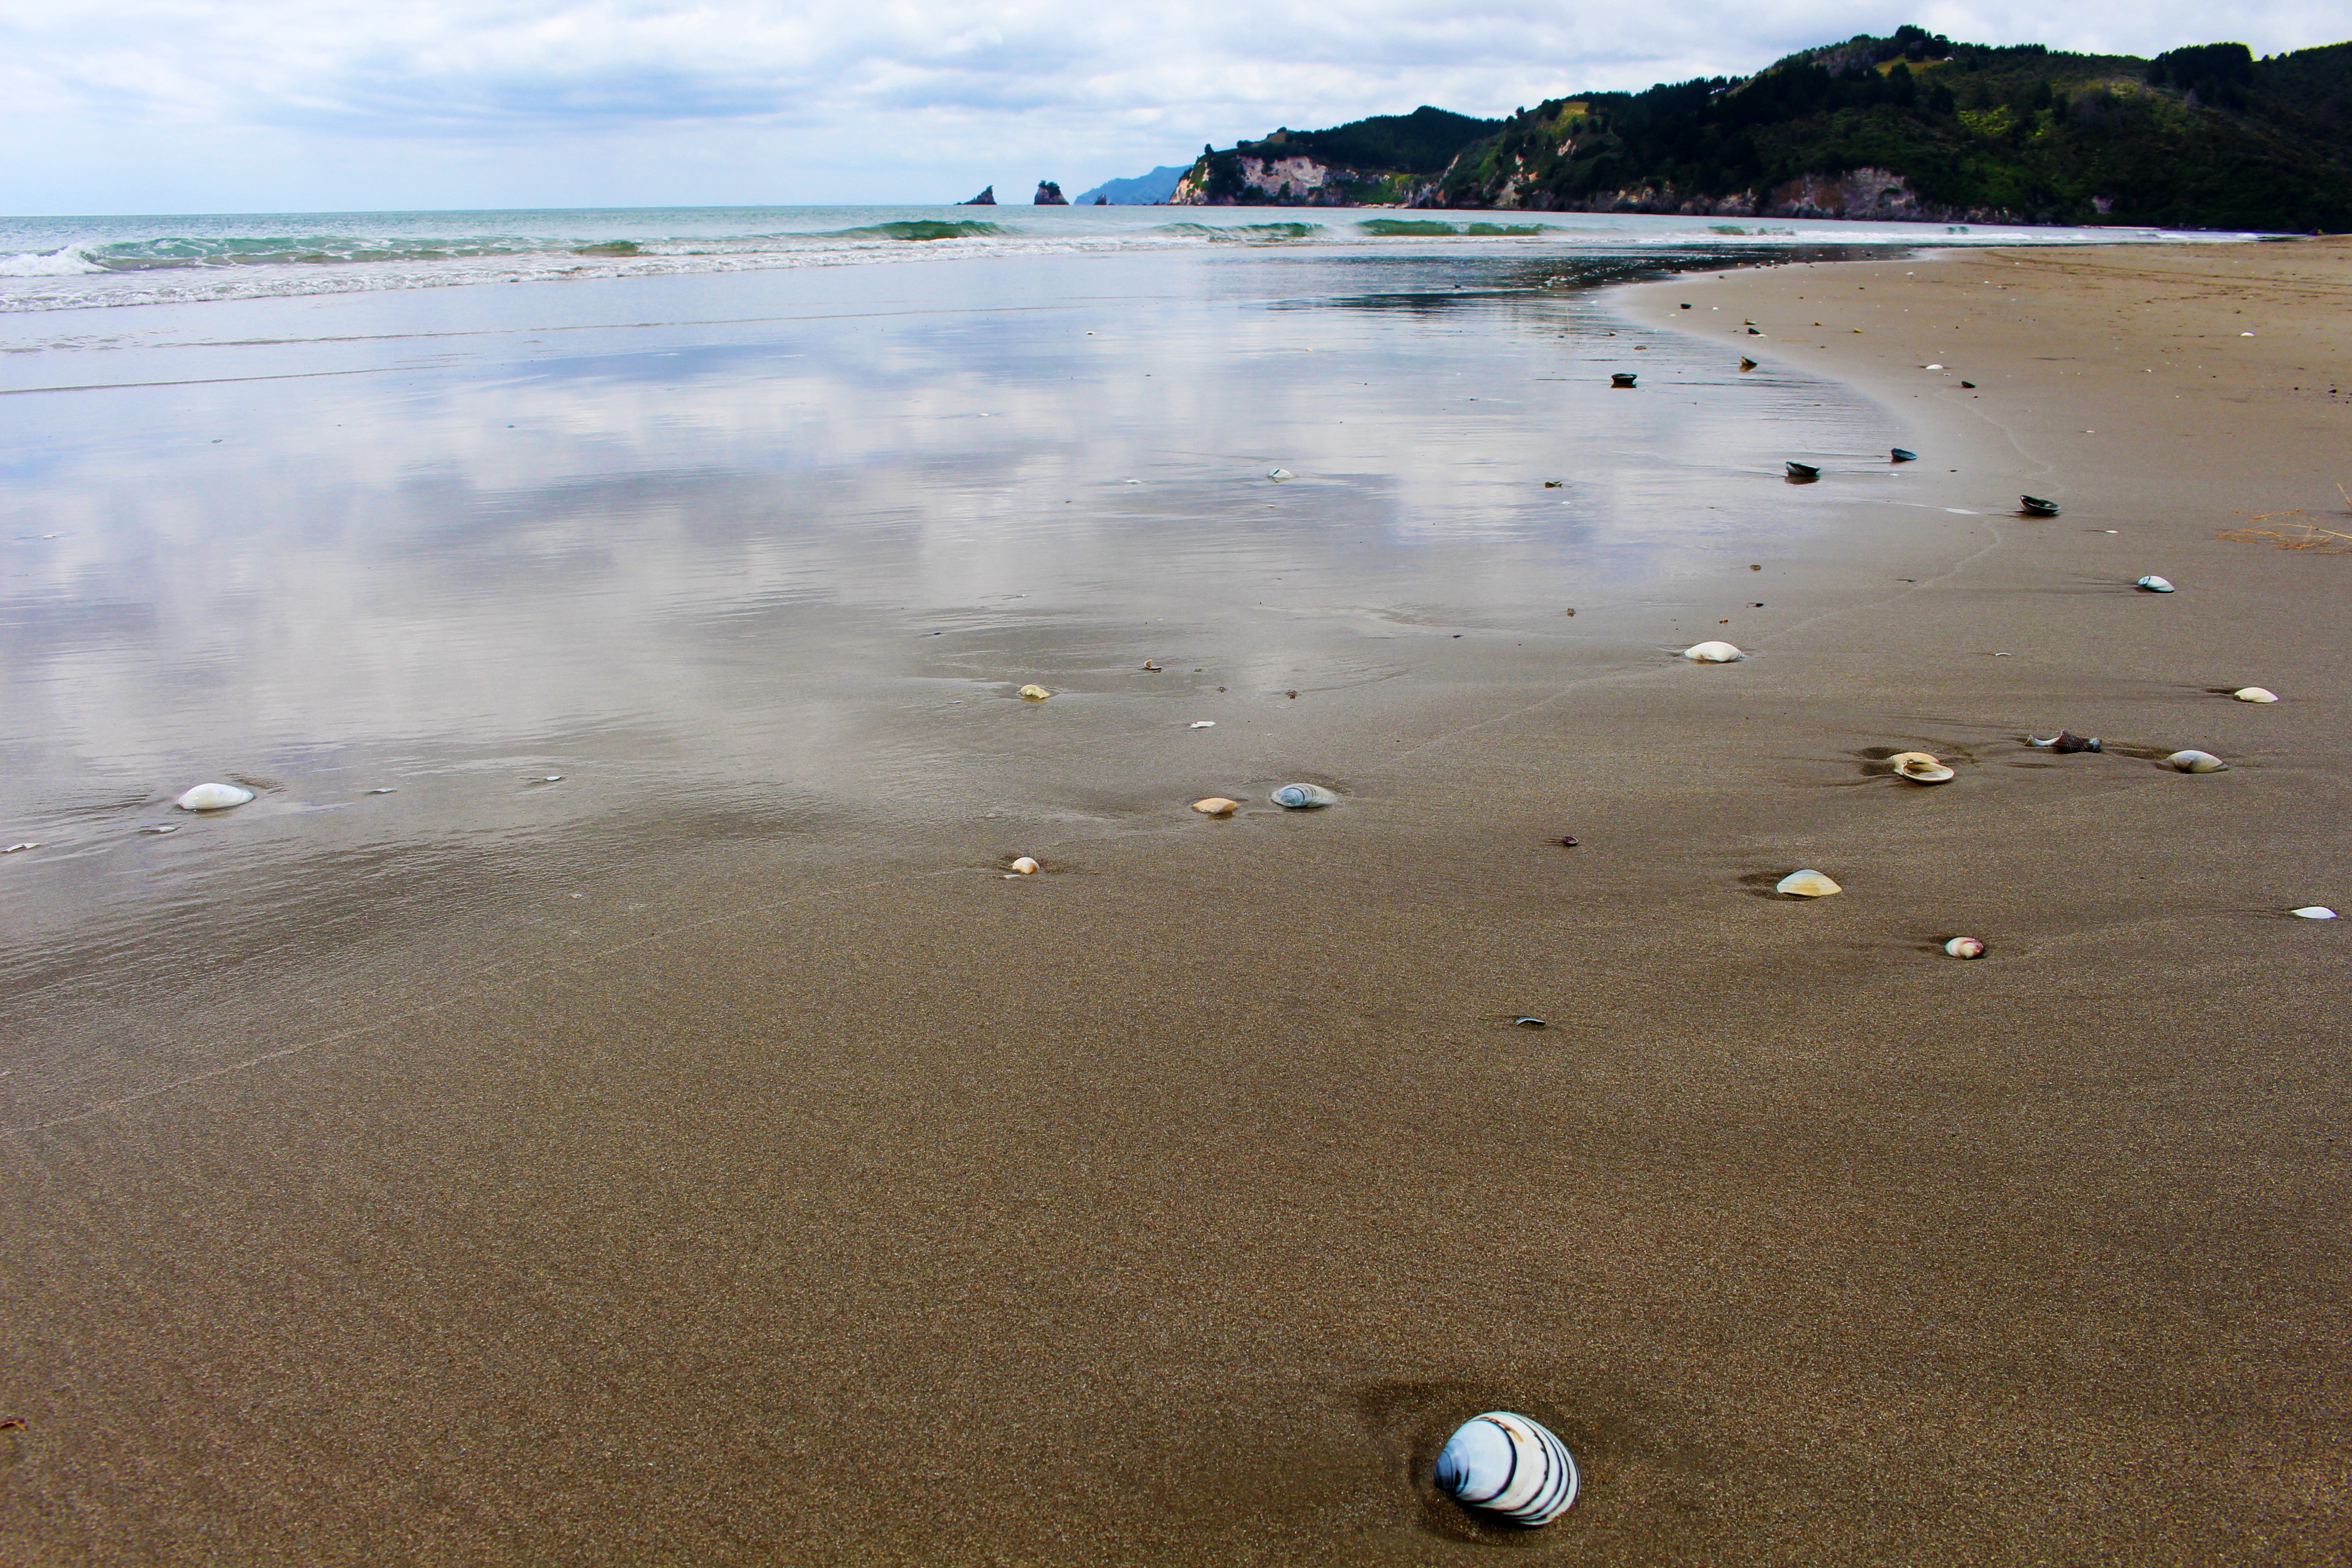
beach, landscape, sea, coast, water, nature, sand, rock, ocean, horizon, light, sky, shore, wave, summer, reflection, weather, holiday, bay, blue, material, still water, body of water, clouds, bank, new zealand, reflections, shiny, mood, idyll, gloss, estuary, mirroring, distant, mussels, atmospheric, water surface, beach sand, spacious, mudflat, natural environment, wind wave